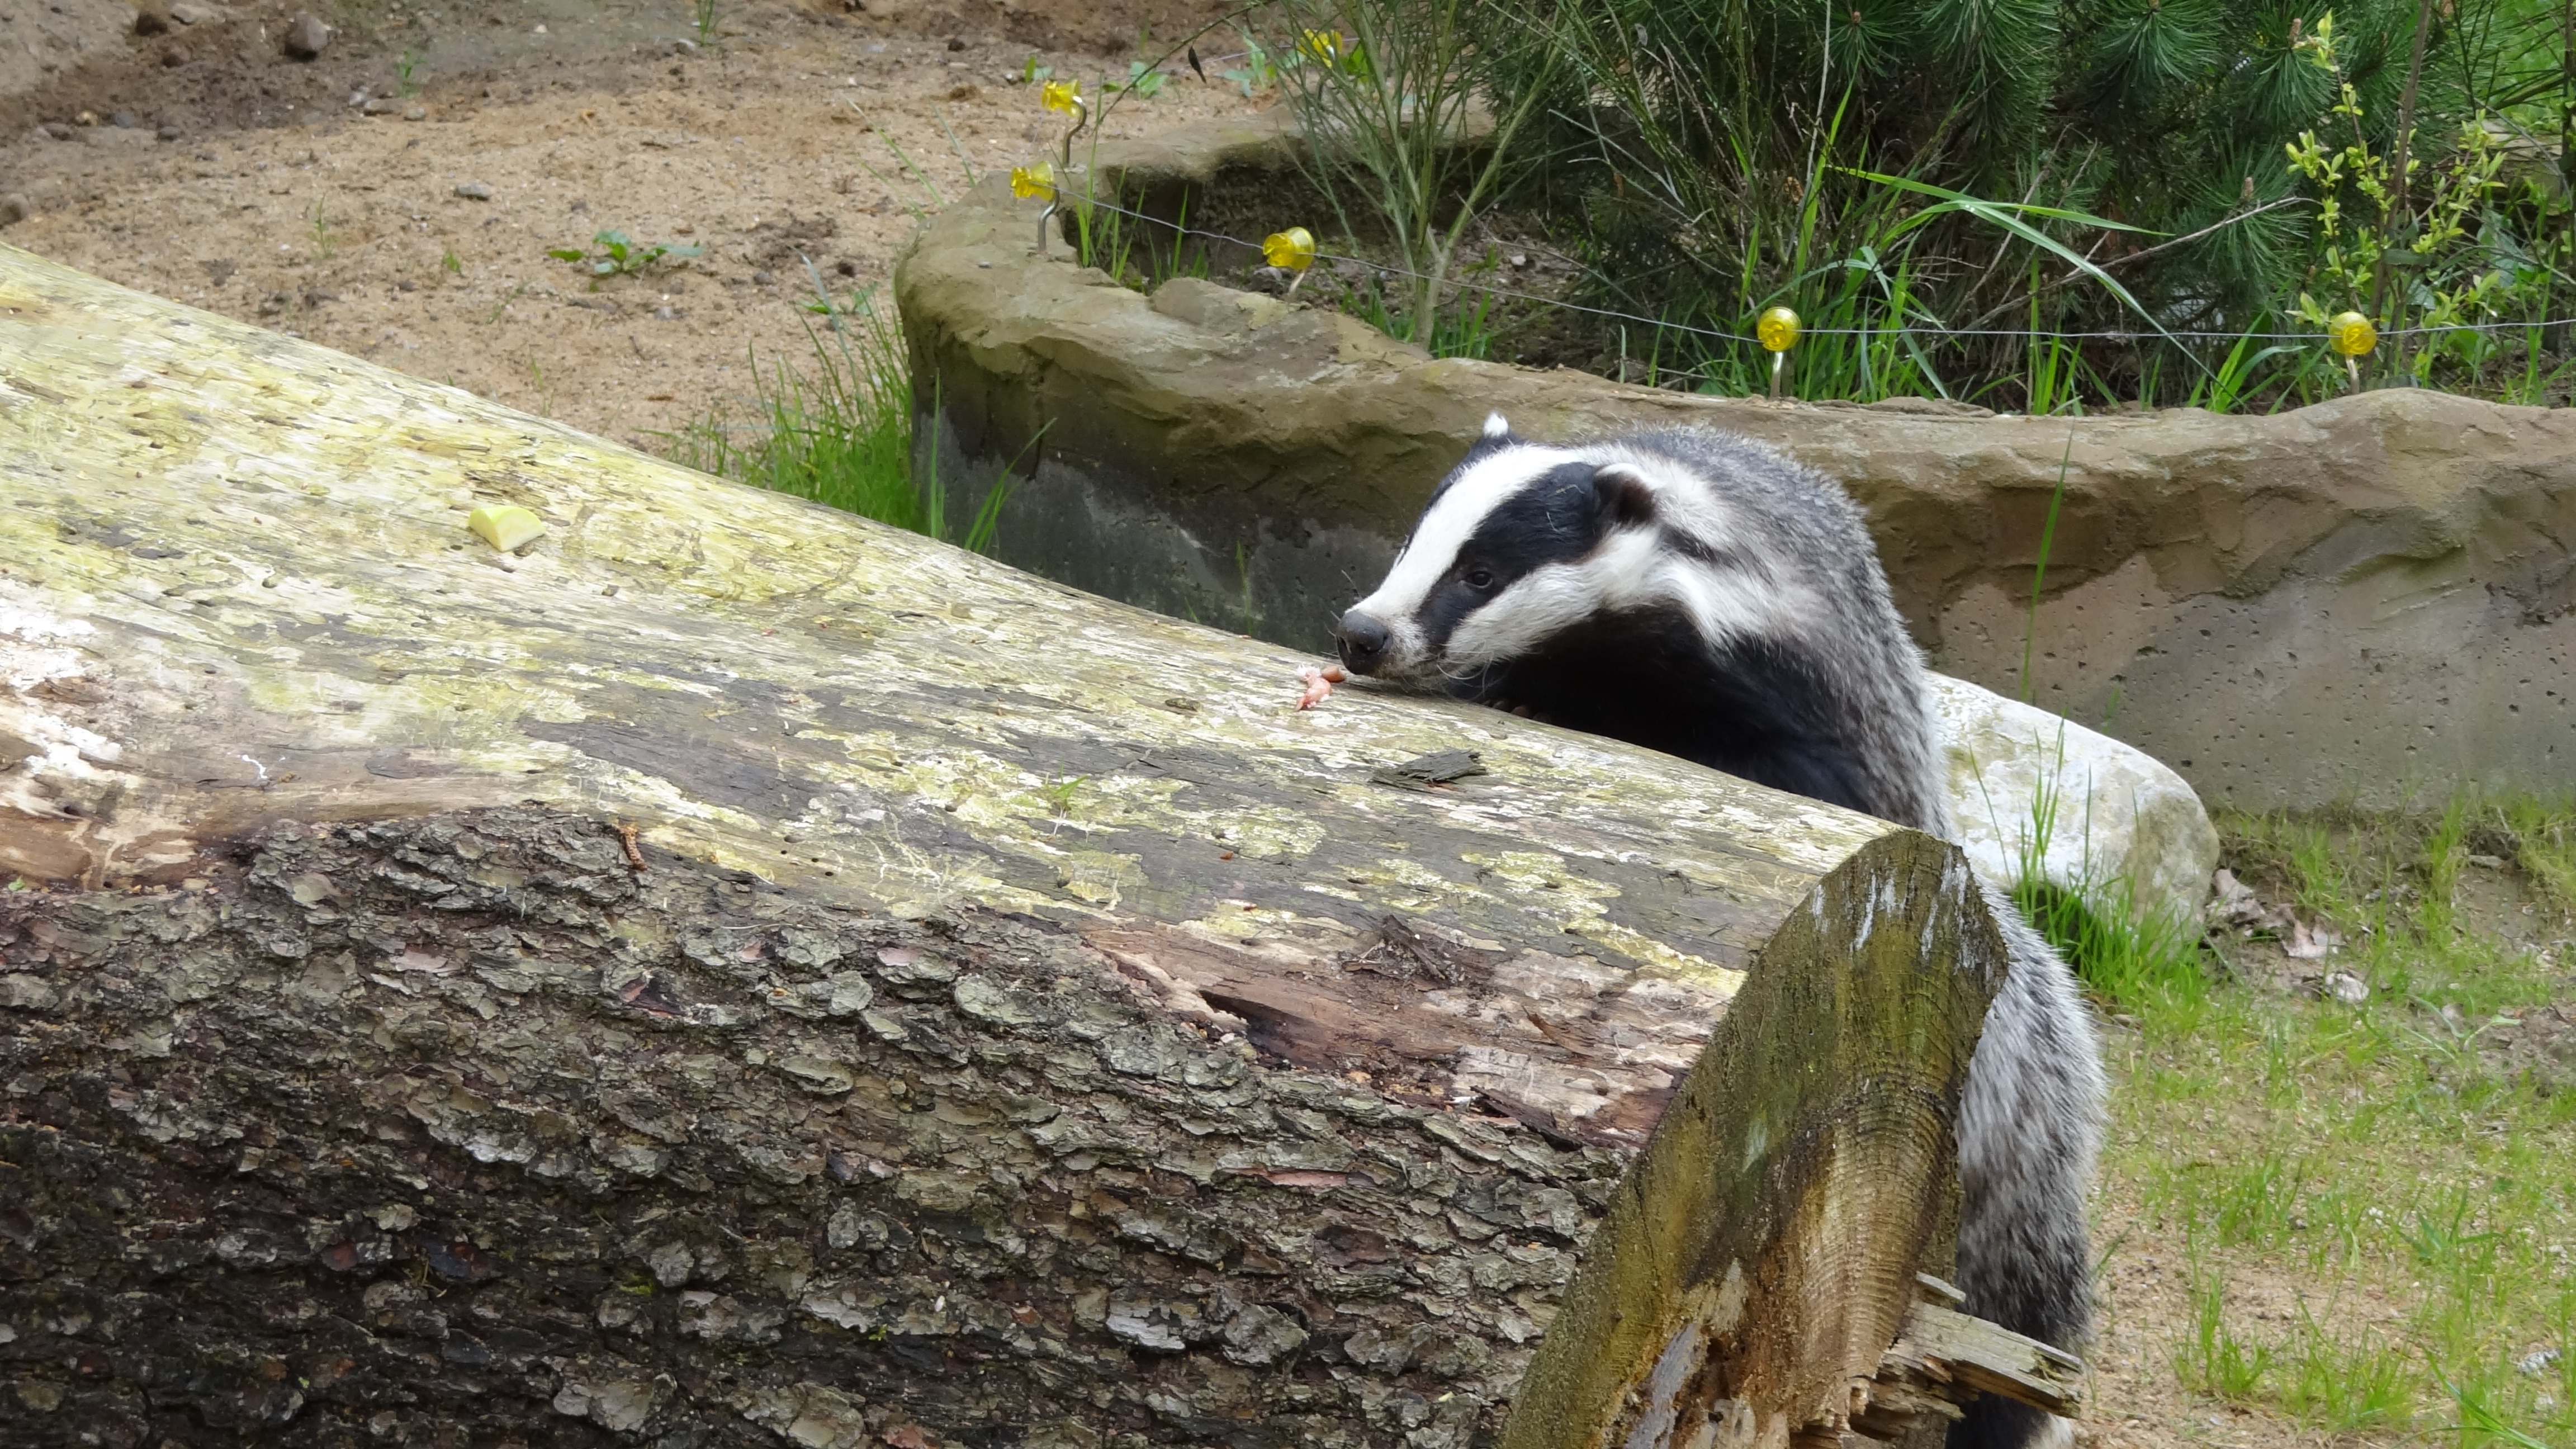
forest, animal, bear, wildlife, zoo, mammal, fauna, badger